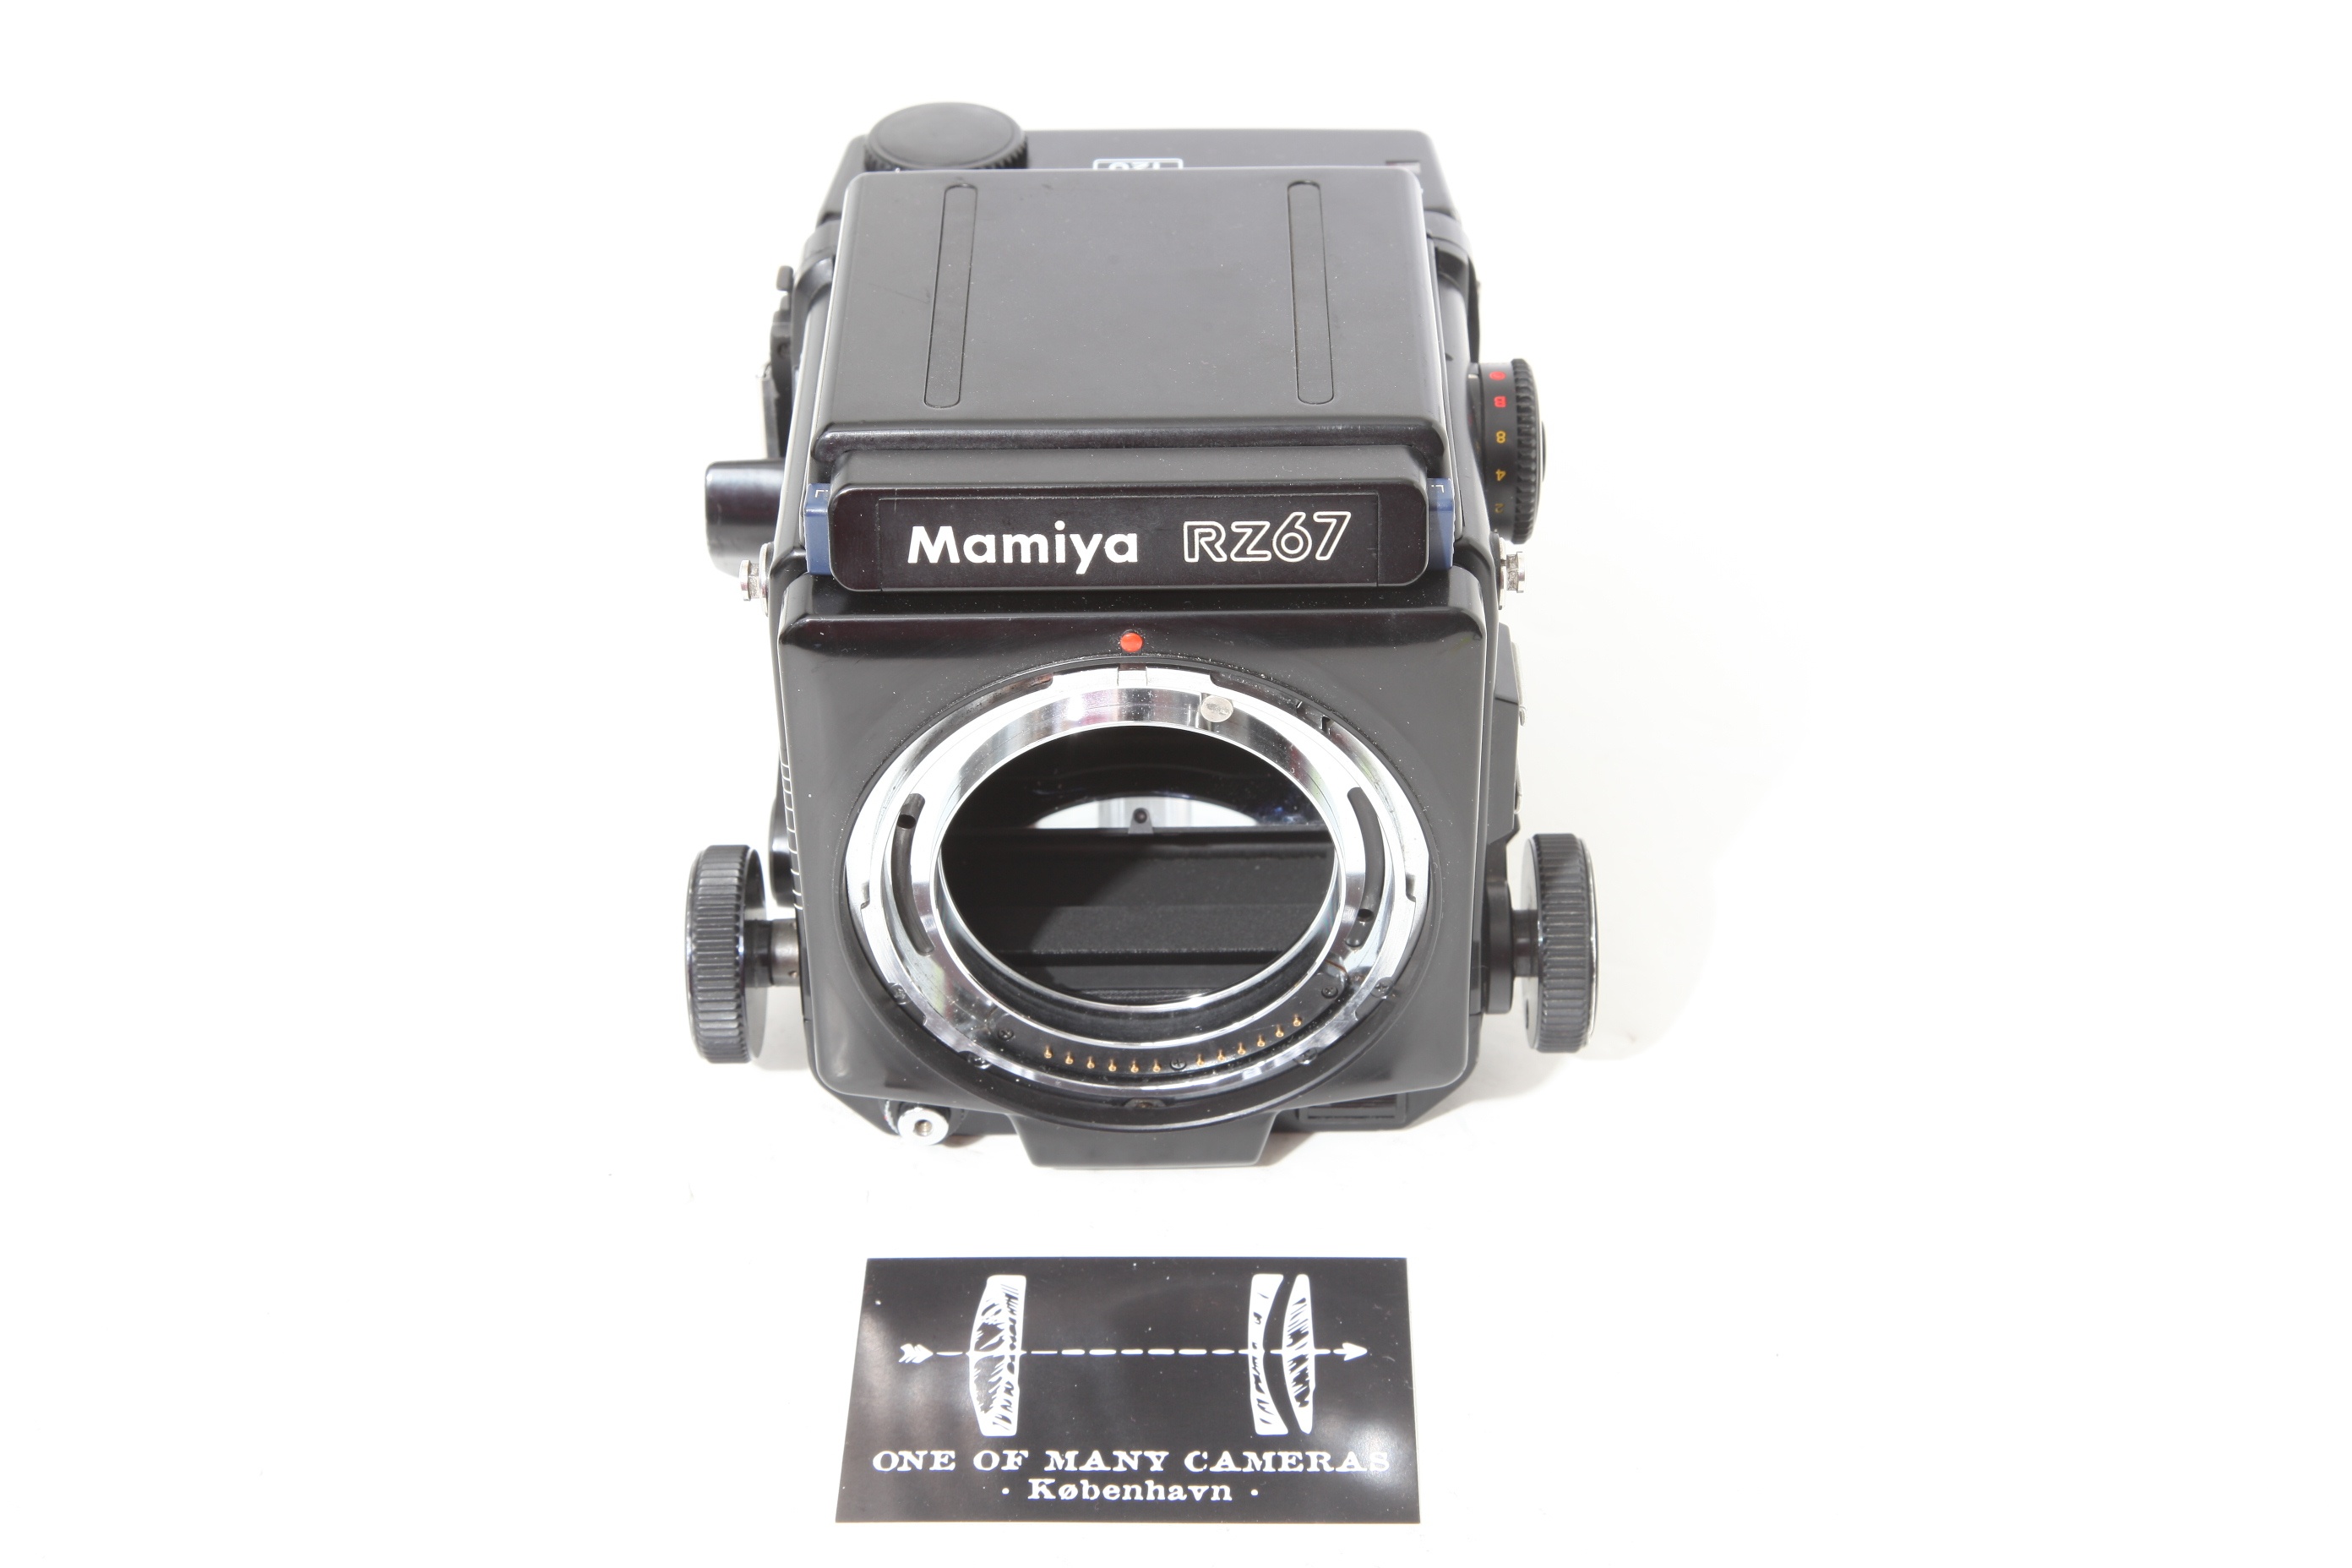
Mamiya RZ67 Professional with RZ67 Film Back
Brand: Mamiya
A sought after medium format camera with many, many great lenses in the catalog. Some cover plastic has come off at the bottom, but otherwise it's in good condition.
Category: Cameras & Optics > Cameras > Film Cameras > Medium Format Film Cameras